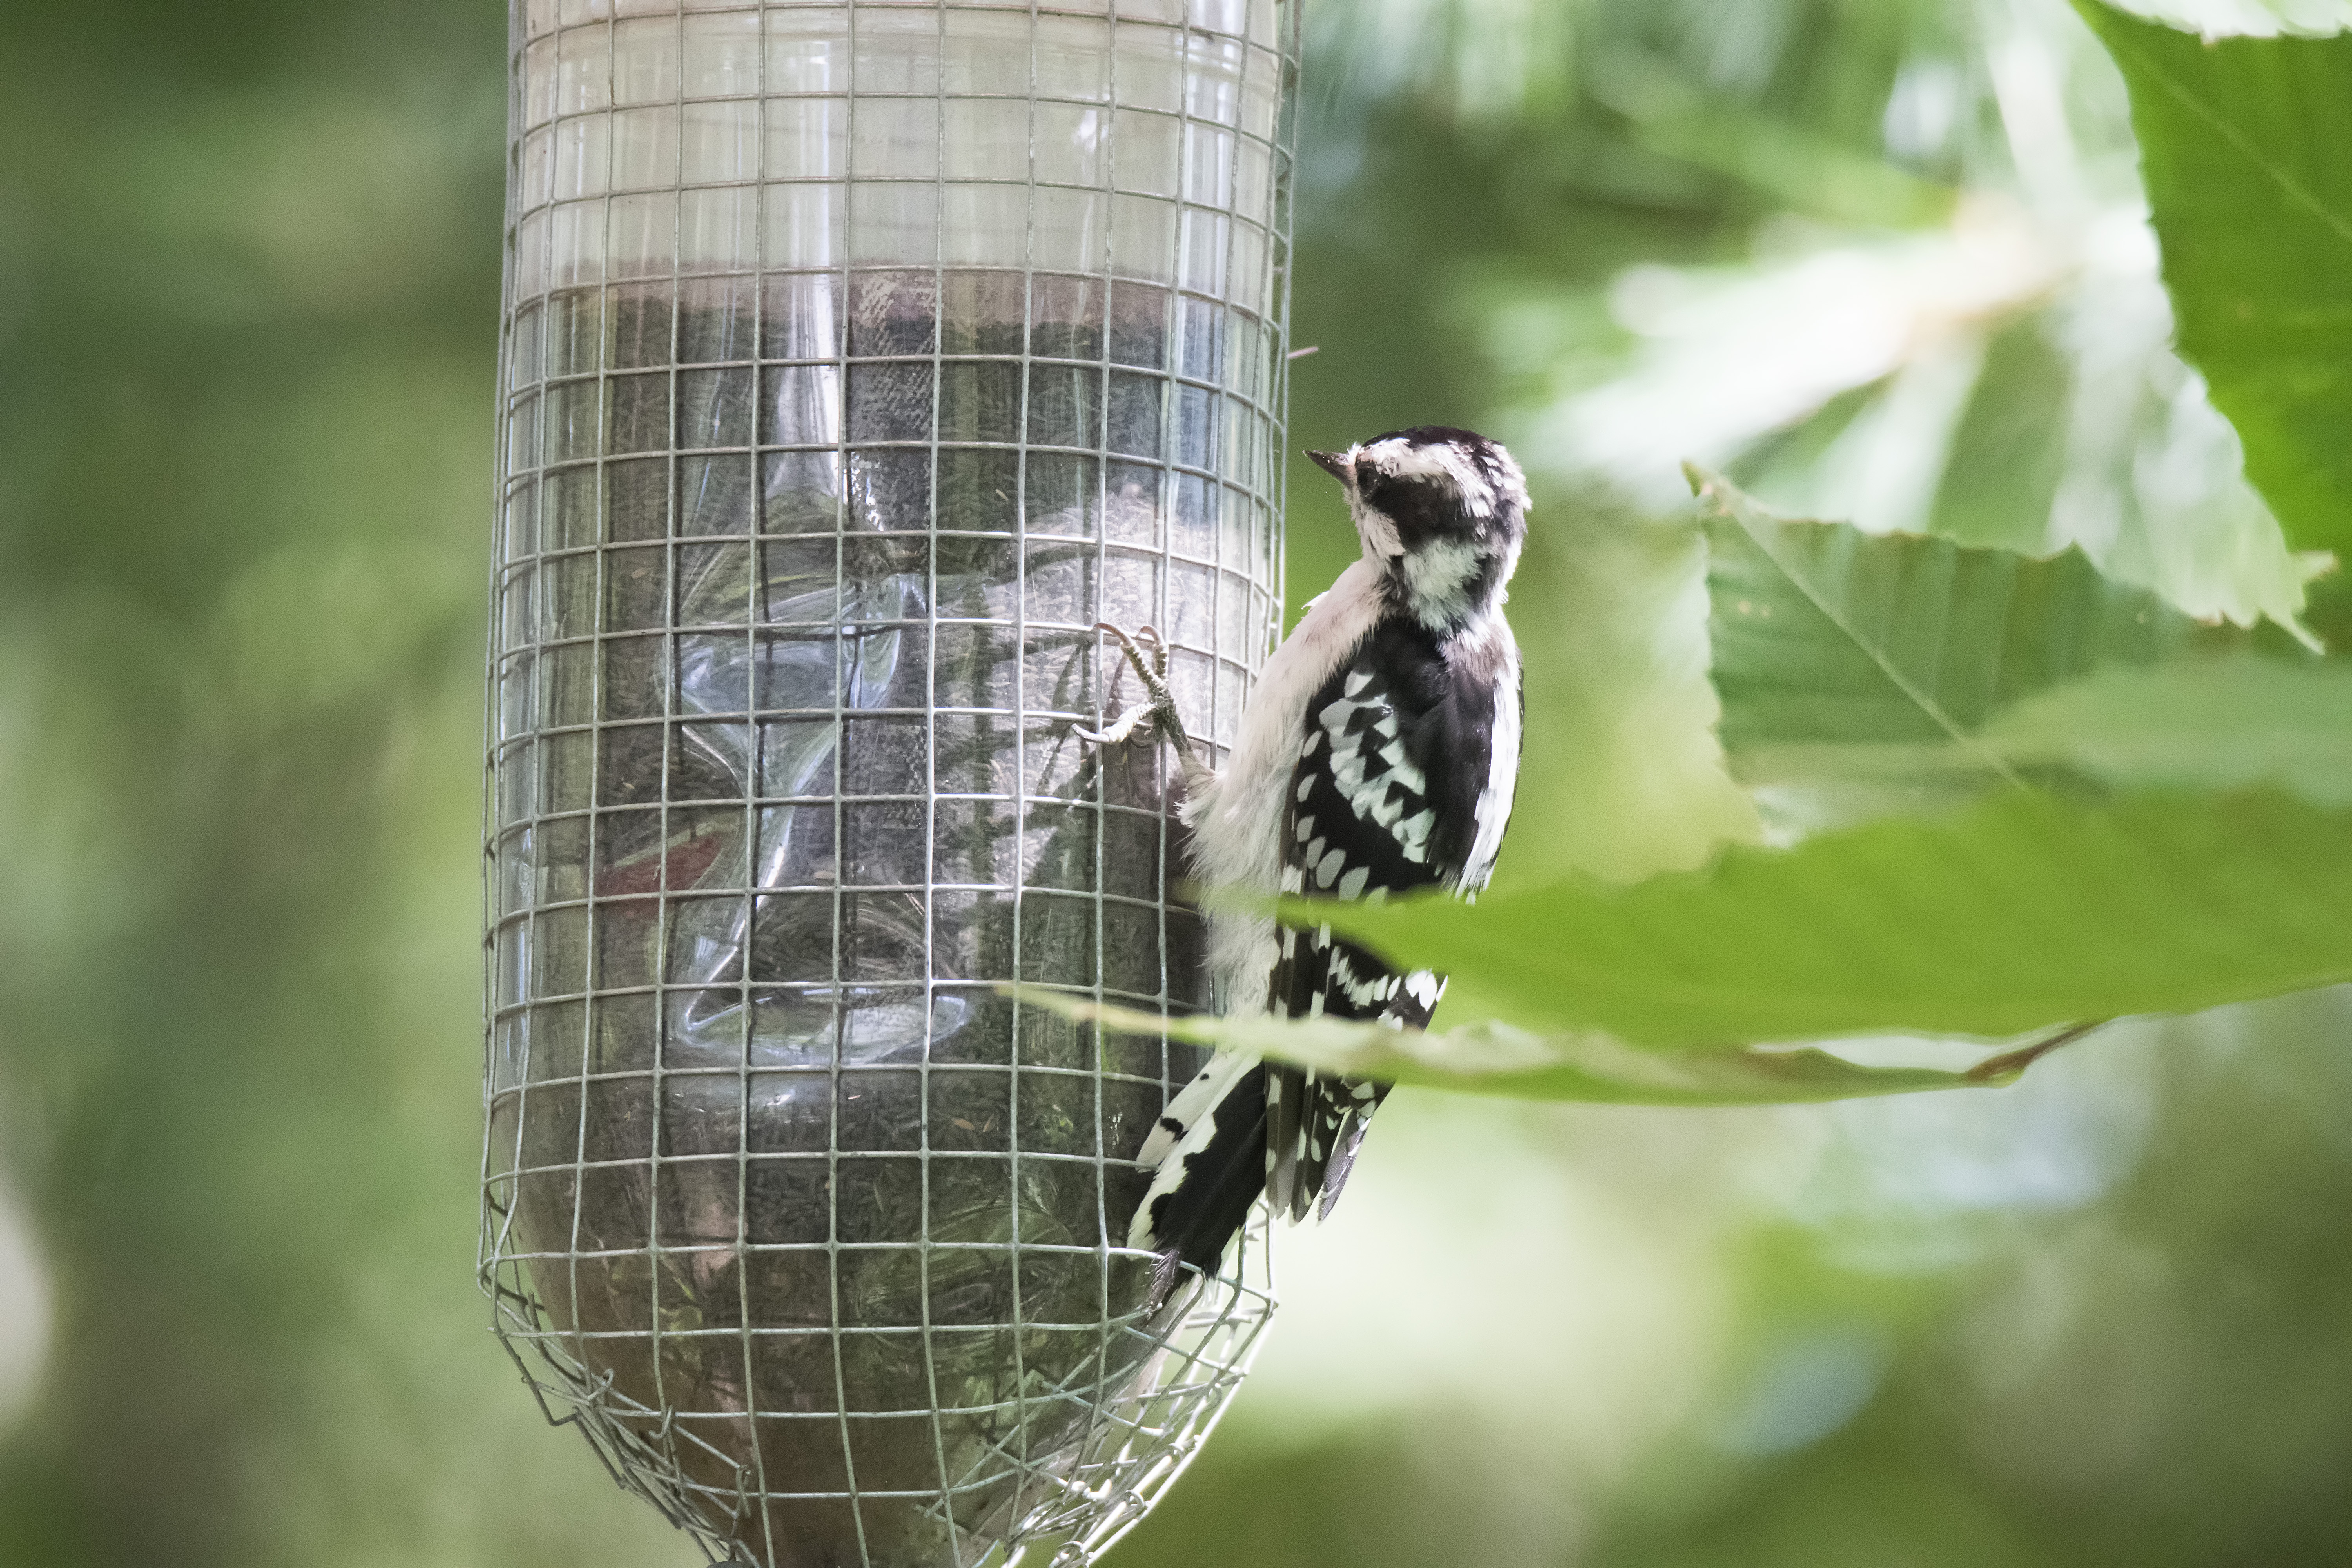
nature, branch, bird, wildlife, green, fauna, canada, hairy, quebec, woodpecker, sherbrooke, oiseau, pic, chevelu, perching bird